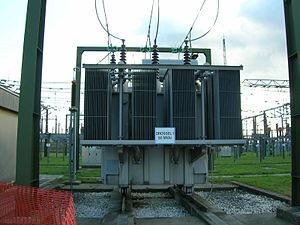
Une réactance shunt est une « bobine d’inductance destinée à être connectée entre phase et terre, entre phase et neutre ou entre phases dans un réseau pour compenser le courant capacitif », c'est-à-dire en « shunt ». Autrement dit c'est un composant électrique haute-tension qui a pour fonction de contrôler la tension d'un réseau électrique en compensant le comportement capacitif d'un réseau par son comportement inductif.
L’effet Ferranti désigne l'apparition d'une surtension lorsqu'une longue ligne électrique est alimentée à une extrémité et sans charge à l'autre extrémité. Il tire son nom de l'inventeur Sebastian Ziani de Ferranti.